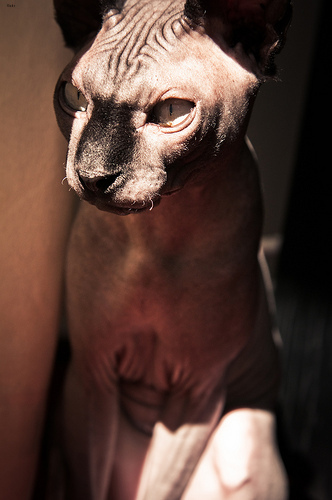
Breed: sphynx